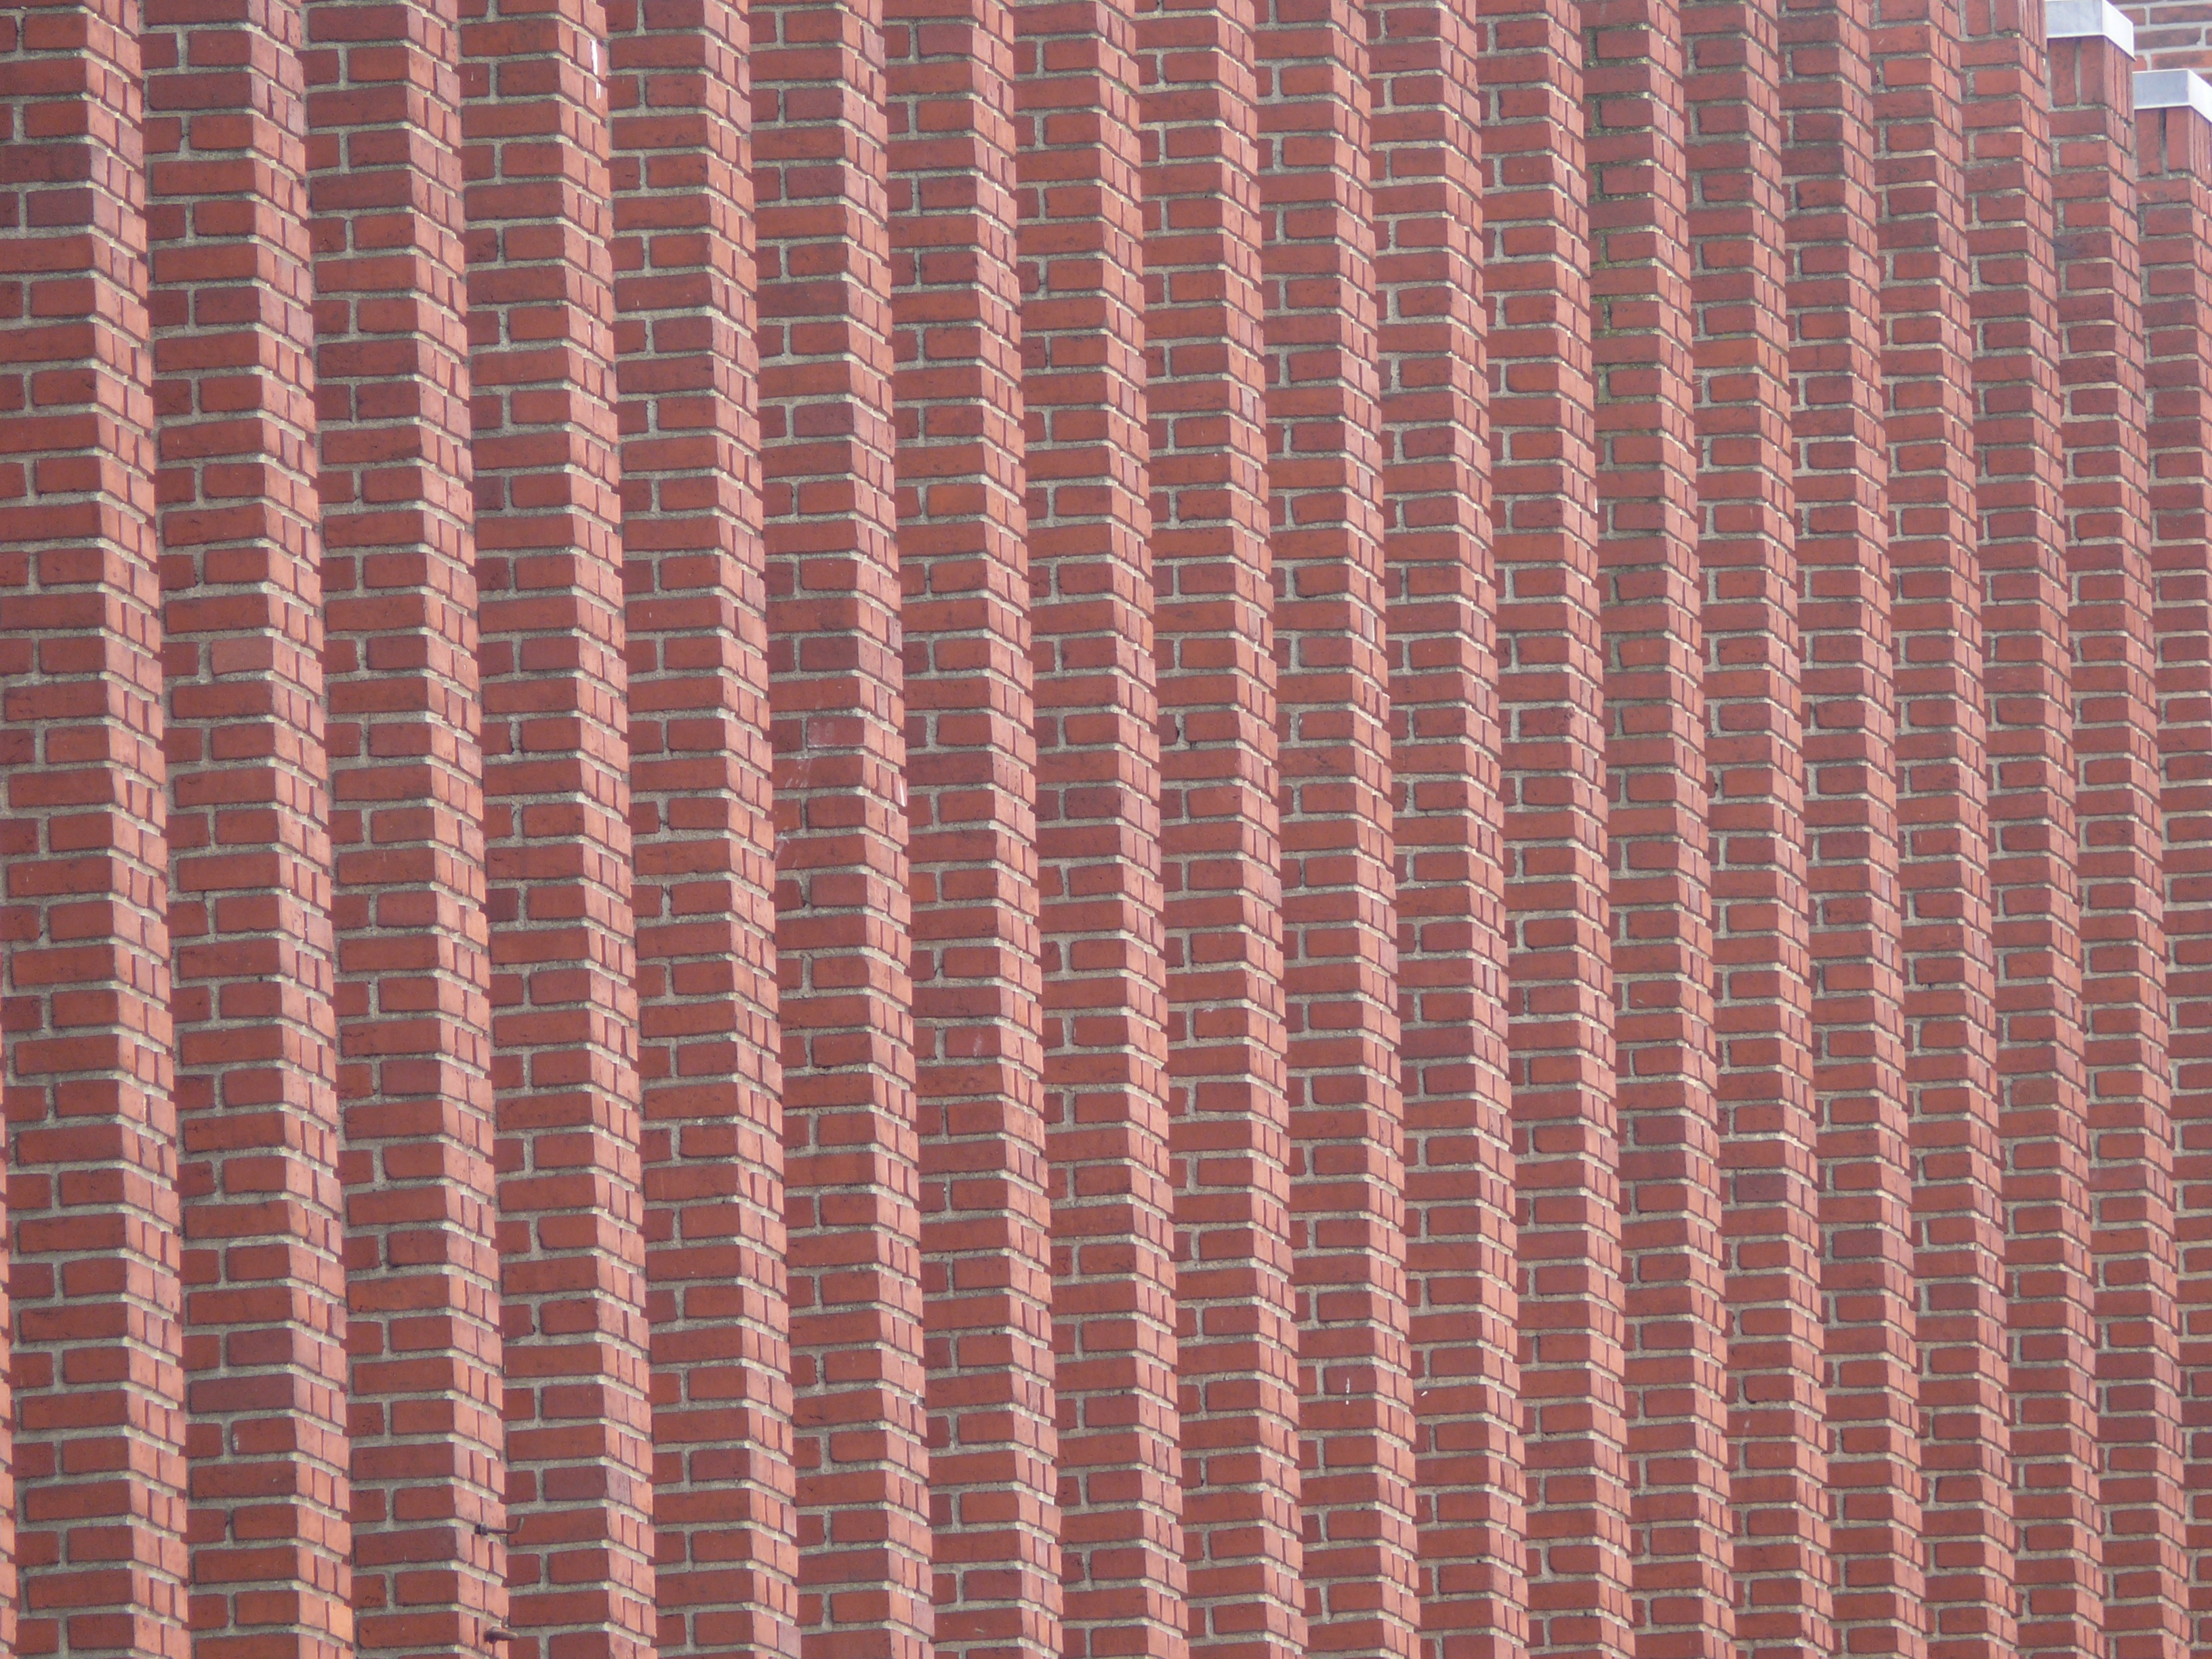
wood, floor, skyscraper, wall, pattern, line, facade, stone wall, brick, lighting, material, interior design, net, walls, bricks, brickwork, shape, flooring, window covering